Elisabeth Berge

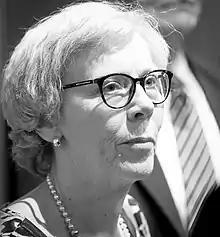

Elisabeth Berge (27 November 1954 – 12 April 2020) was a Norwegian businessperson and civil servant.